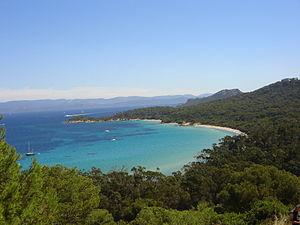
Vue de la côte de l'île de Porquerolles au niveau de la plage de la Courtade.
La liste des sites classés de Var présente les sites naturels classés du département de la Var. Au 20 mars 2013, ils sont au nombre de 57.